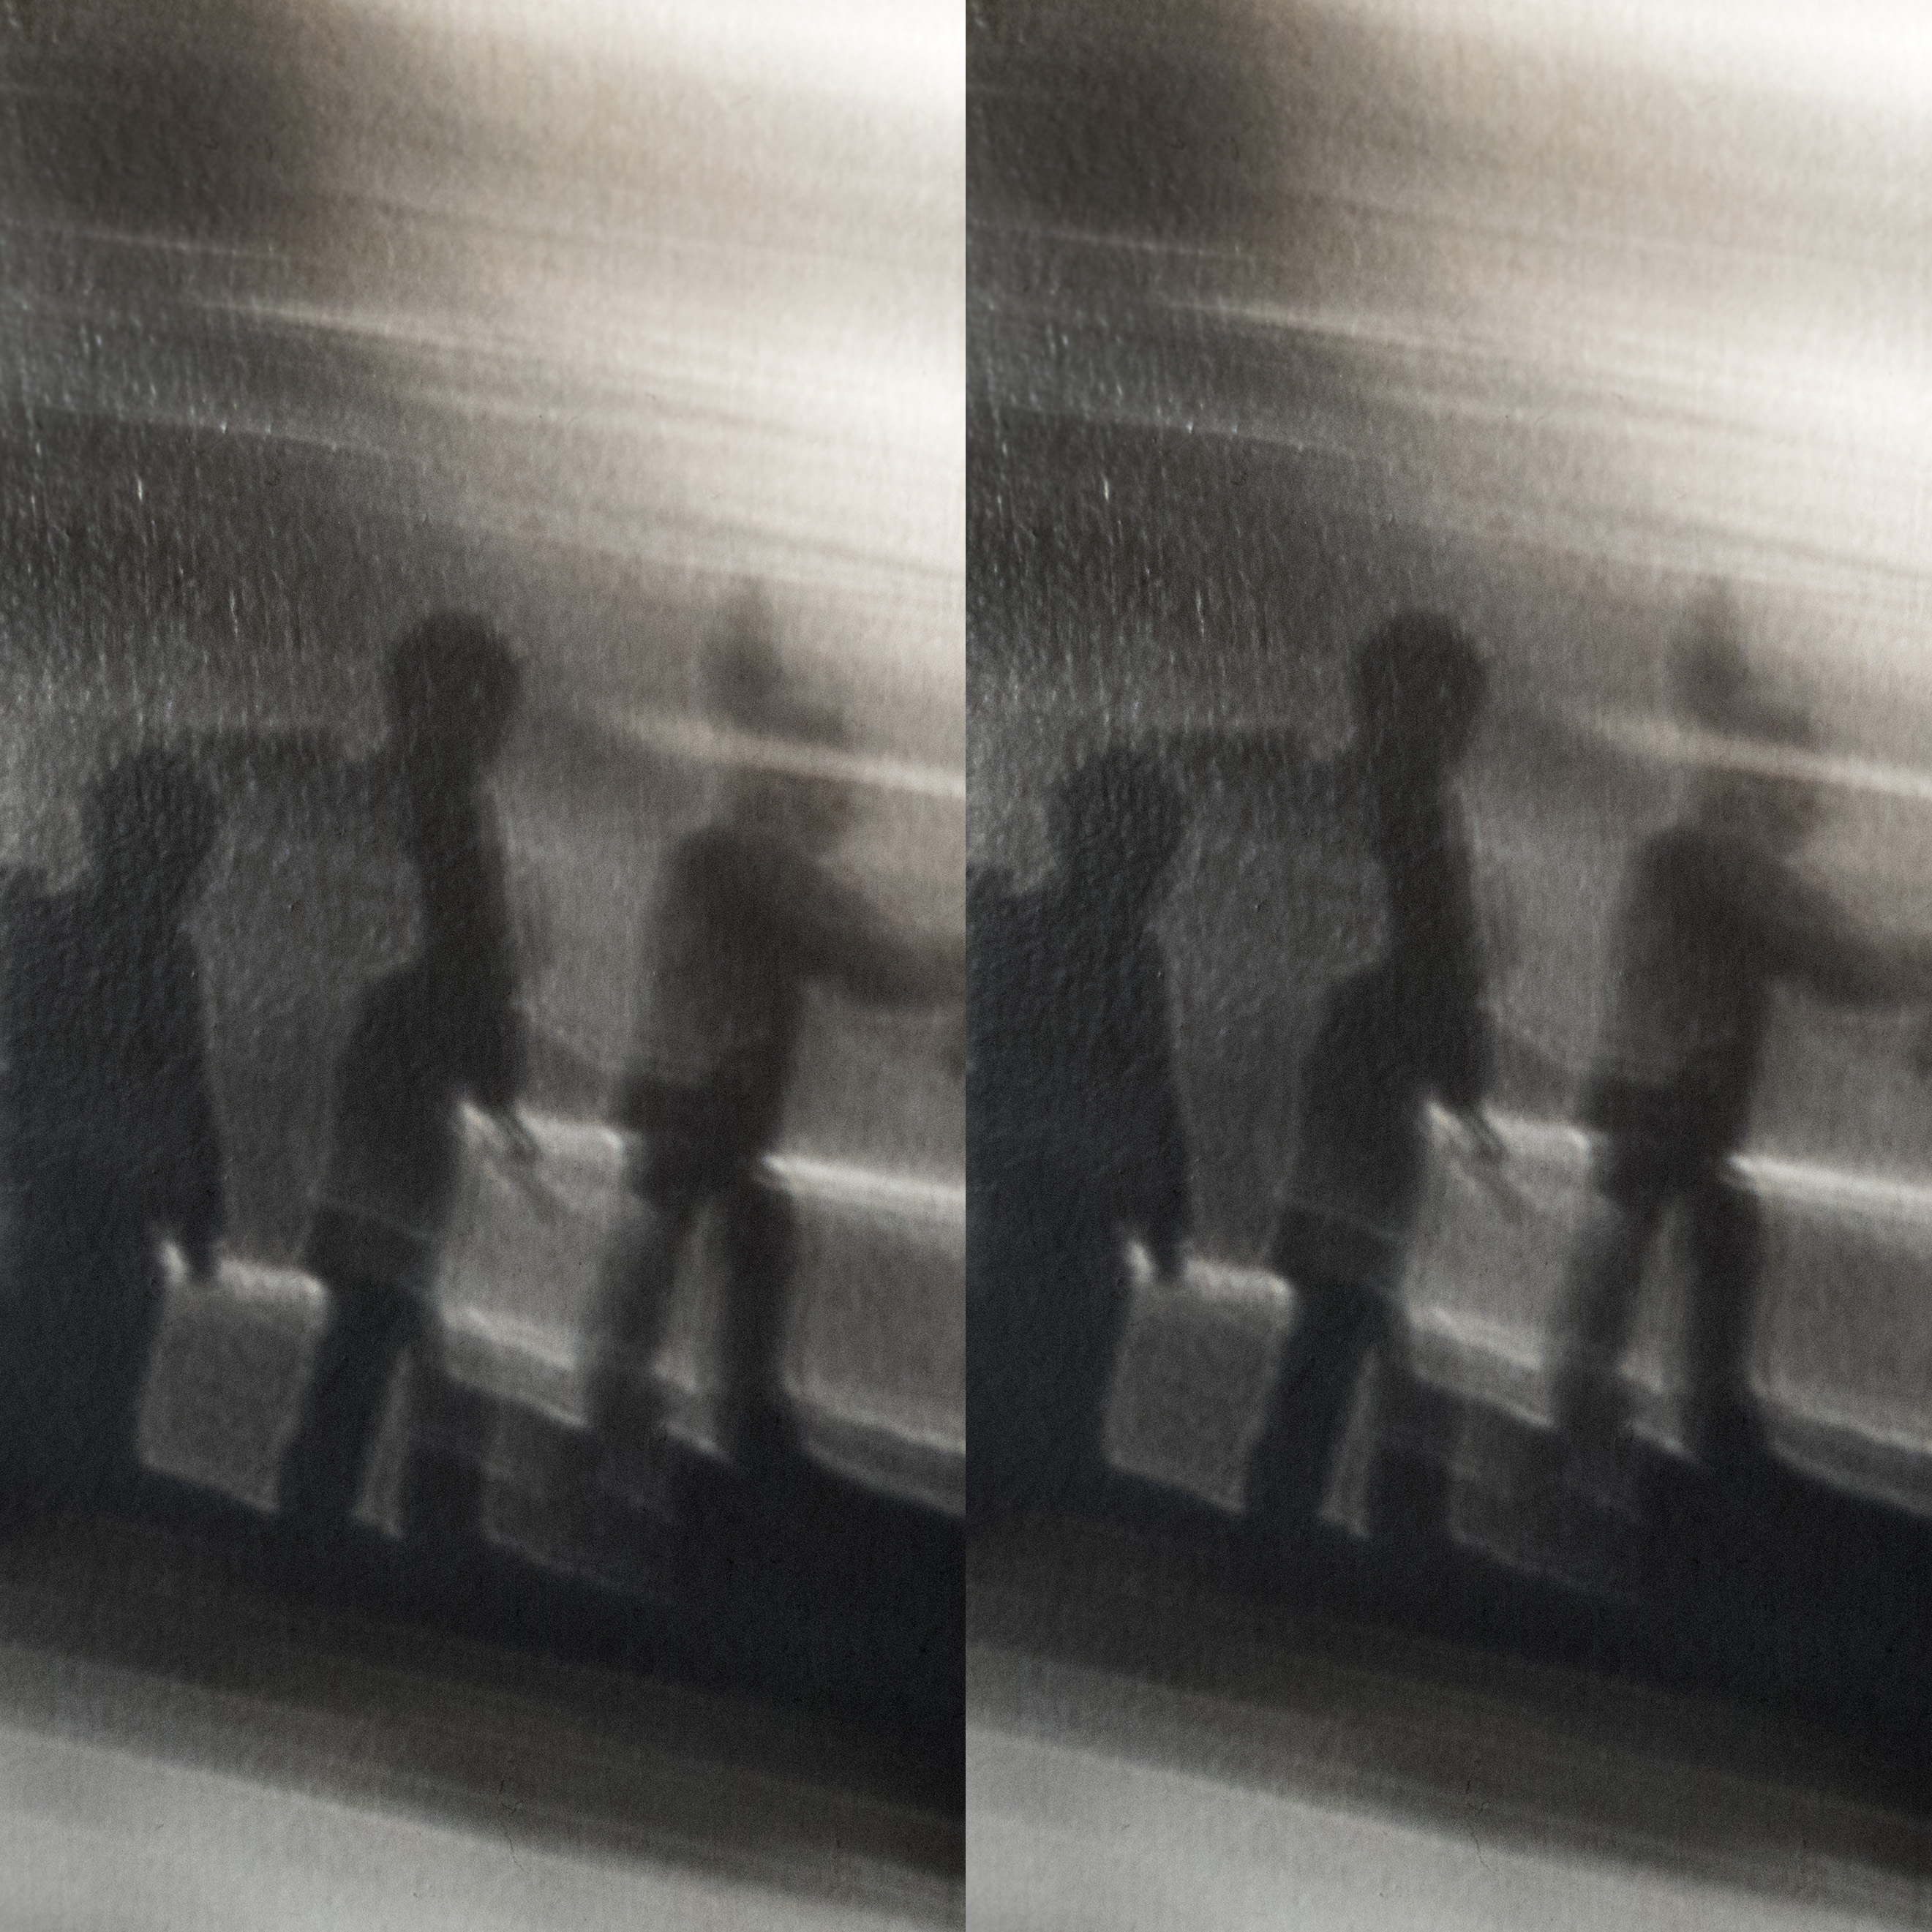
light, black and white, white, photography, shadow, darkness, black, monochrome, shadows, dream, photograph, snapshot, image, specter, nightmare, shape, conflict, forms, monochrome photography, film noir